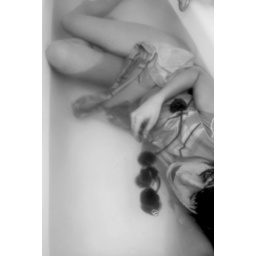
in plastic water